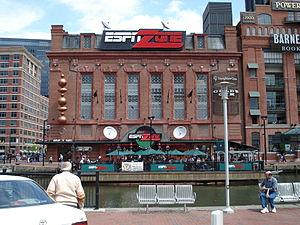
ESPN Zone était une chaîne de restaurants sur le thème du sport affiliée au réseau ESPN et détenue par la Walt Disney Company, au travers de sa filiale Disney Regional Entertainment.
ESPN Inc. est un réseau de télévision thématique orienté sur le sport. La société est américaine mais de nombreuses filiales couvrent le monde entier. ESPN était à son origine en 1979 une association entre la Getty Oil Company et Nabisco. En 1984, la totalité des réseaux et franchises d'ESPN a été rachetée par ABC et la Hearst Corporation. À la suite du rachat d'ABC par la Walt Disney Company en 1996, la société appartient désormais à la Walt Disney Company et à la Hearst Corporation.